Danielle Scott-Arruda

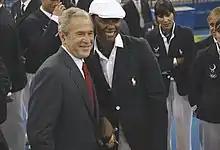
Arruda with George W. Bush at 2008 Summer Olympics opening ceremony

In 2019, Scott-Arruda visited Fiji as a Sports Envoy for the U.S. State Department's Sports Diplomacy Office.